Bone marrow examination

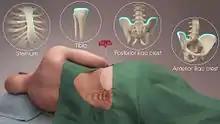
The preferred sites for the procedure

Bone marrow samples can be obtained by aspiration and trephine biopsy. Sometimes, a bone marrow examination will include both an aspirate and a biopsy. The aspirate yields semi-liquid bone marrow, which can be examined by a pathologist under a light microscope and analyzed by flow cytometry, chromosome analysis, or polymerase chain reaction (PCR). Frequently, a trephine biopsy is also obtained, which yields a narrow, cylindrically shaped solid piece of bone marrow, 2 mm wide and 2 cm long (80 μL), which is examined microscopically (sometimes with the aid of immunohistochemistry) for cellularity and infiltrative processes. An aspiration, using a 20 mL syringe, yields approximately 300 μL of bone marrow. A volume greater than 300 μL is not recommended, since it may dilute the sample with peripheral blood.